Karamu House

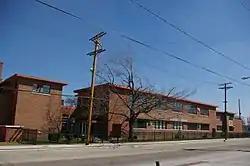
Karamu House

Karamu House in the Fairfax neighborhood on the east side of Cleveland, Ohio, United States, is the oldest producing Black Theatre in the United States opening in 1915. Many of Langston Hughes's plays were developed and premiered at the theater.